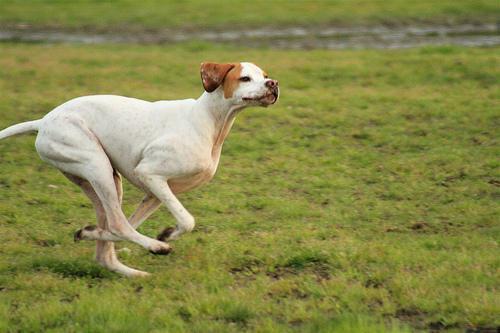
German_short-haired_pointer